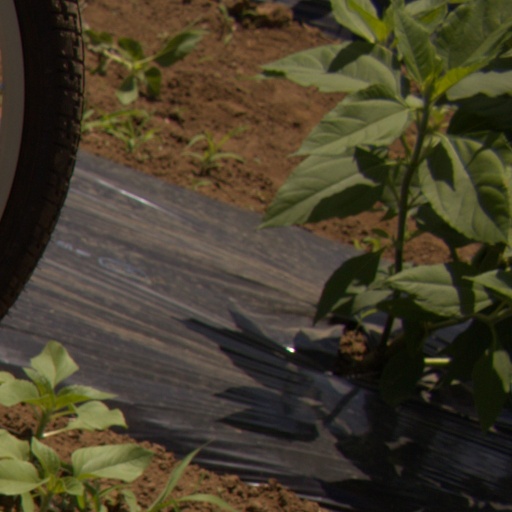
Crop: Jerusalem artichoke